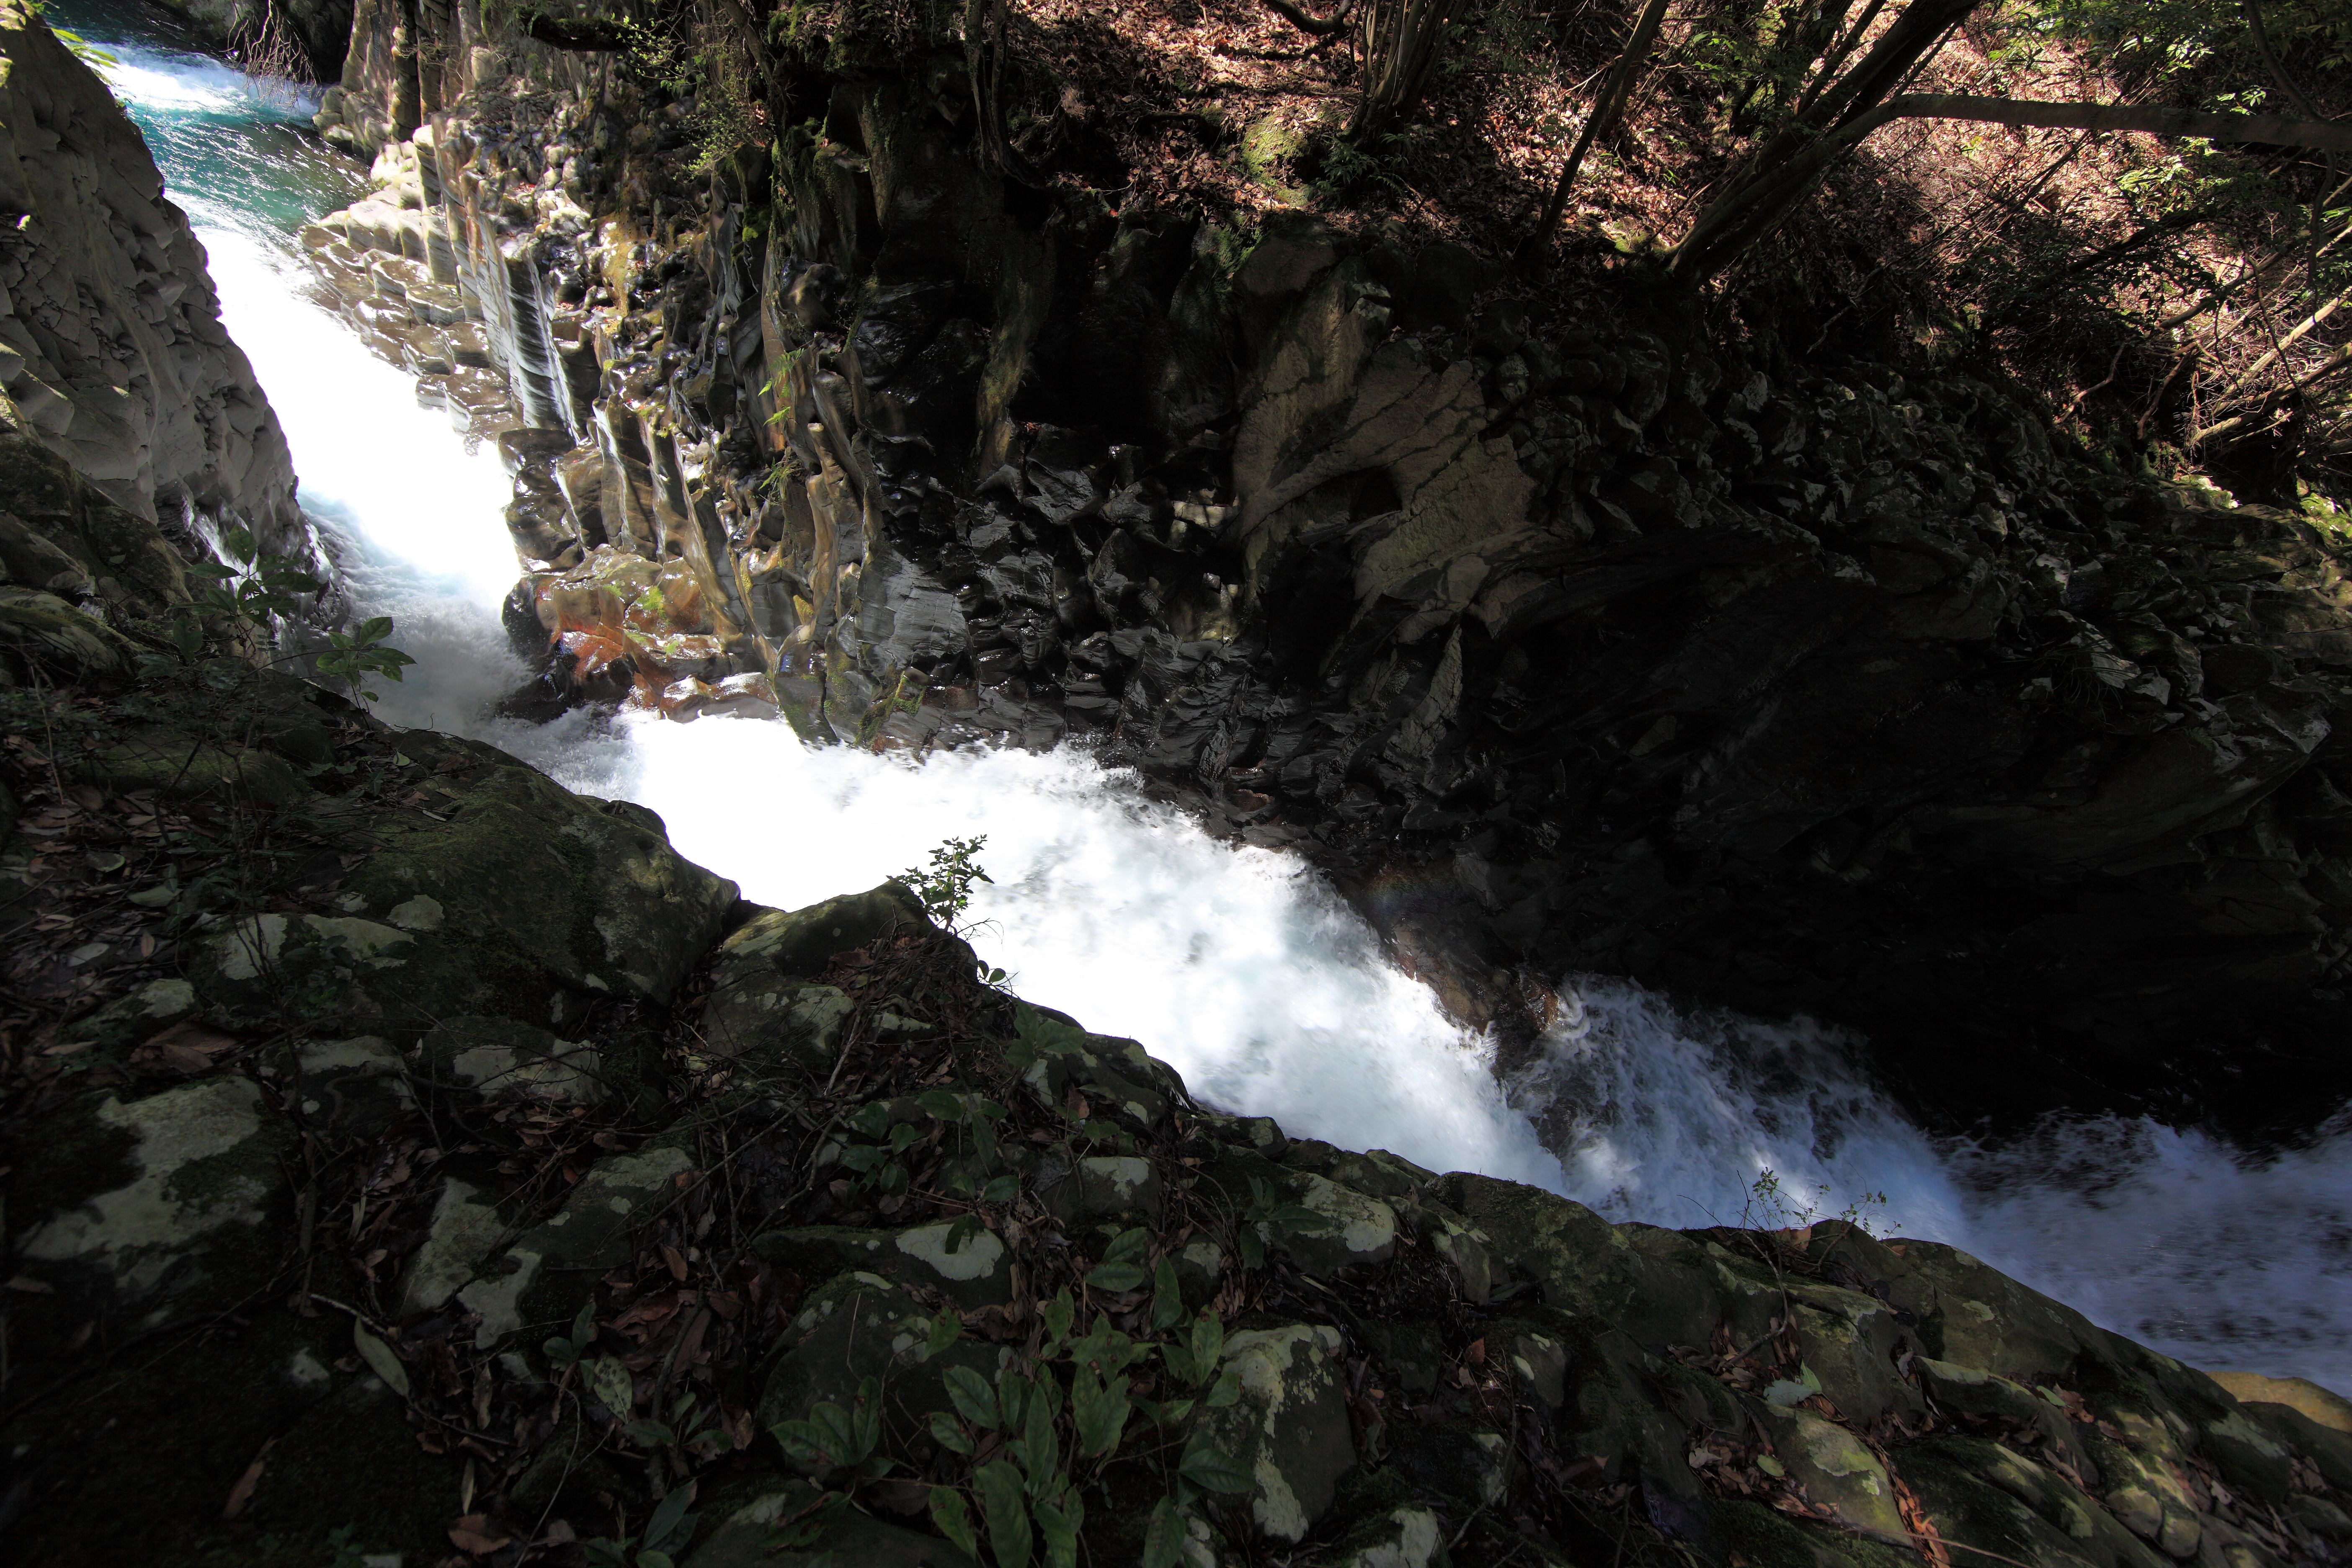
nature, rock, waterfall, wilderness, mountain, adventure, river, formation, cliff, stream, high, rapid, peninsula, terrain, body of water, cool image, rainforest, ravine, 5d, hires, markii, water feature, hi, res, resolution, izu, kawazu, kawadu, landform, geological phenomenon